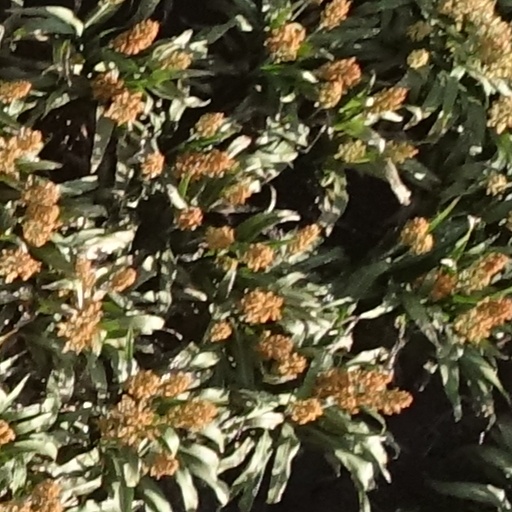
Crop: sorghum